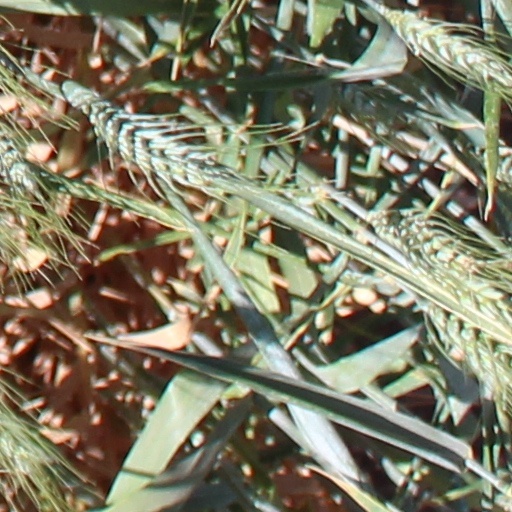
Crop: wheat